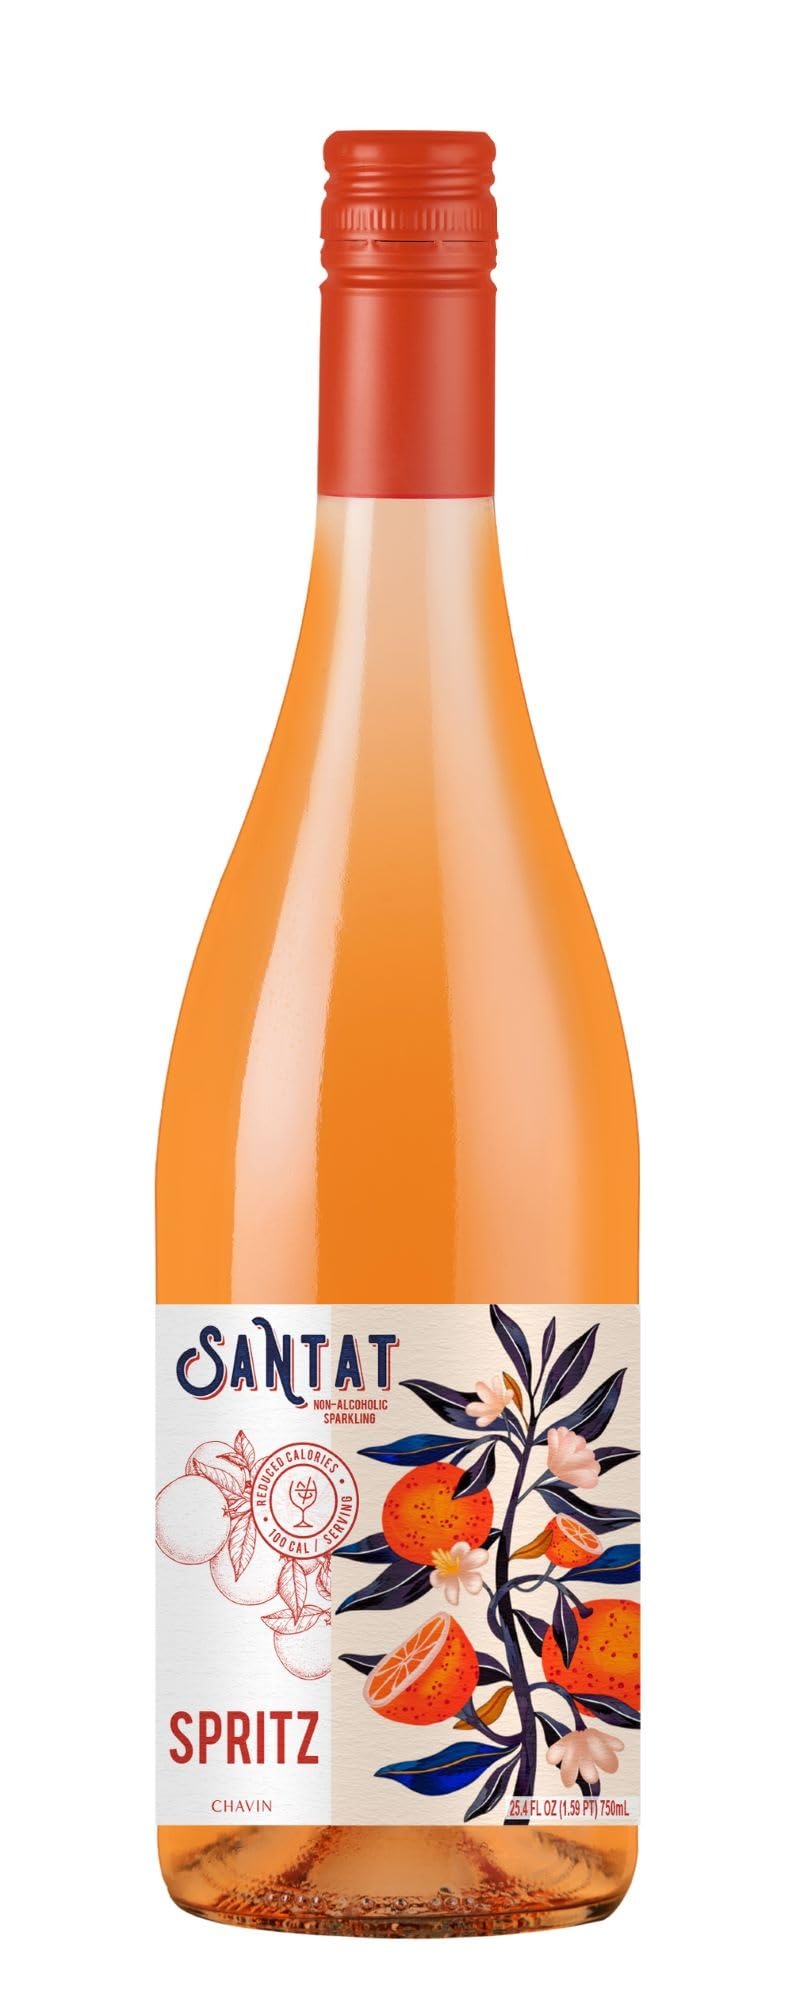
Item Name: Santat Spritz | Sparkling Orange Bitter Apéritif Inspired by The Mediterranean | 0% ABV Non-Alcoholic Ready to Drink | 750ml | Imported from France (Pack of 1, 25.4, Fl Oz)
Bullet Point 1: TASTES LIKE THE REAL THING: Dry, crisp, not sugary, Santat captures the essence of an Aperol Spritz without alcohol. A delicate balance of sour and generous orange peel, with a hint of spices and a touch of vanilla. A harmonious blend of sweetness and bitterness. Serve chilled.
Bullet Point 2: ONLY 100 CALORIES PER 12OZ SERVING: Made for your well-being with 34% grape juice from Southern France, yeast infusion from a wine making process, and natural flavors, with no added sugar.
Bullet Point 3: EVERYONE DESERVES A DRINK: You might chose a non-alcoholic drink, or maybe it’s a must (designated driver, watching your diet, parenting…), in any case, this unique elixir won’t feel as a letdown.
Bullet Point 4: 100% MADE IN FRANCE: Produced by a Woman-Owned company and imported by an NGLCC certified company created by French natives.
Bullet Point 5: INDULGE OR GIVE THE PERFECT GIFT: Enjoy the bubbly effervescence and refreshing taste of a Spritz without compromise. Beautifully crafted with an eye-catching label and a bright color, making it an ideal gift.
Product Description: Inspired by the famous Aperol Spritz and the Mediterranean lifestyle, Santat is the result of a collaboration between Epicurean Food and Beverages (a specialist of non-alcoholic drinks located in Atlanta, GA), and a women’s owned wine producer in Southern France (Pierre Chavin). Taking its name from the Occitan language spoken near the Spanish border (Santat means “cheers” in Occitan), it was created with you in mind, with an easy-to-use screw top, a bold bitter orange flavor, a bright orange color, and a lower calorie count than most other ready-to-drink cocktails. Thanks to its non-alcoholic formula, it fills a void for consumers looking for a less sweet option, that is closer in profile to an alcohol taste compared to most other non-alcoholic cocktails..
Value: 25.4
Unit: Fl Oz

Price: 23.99